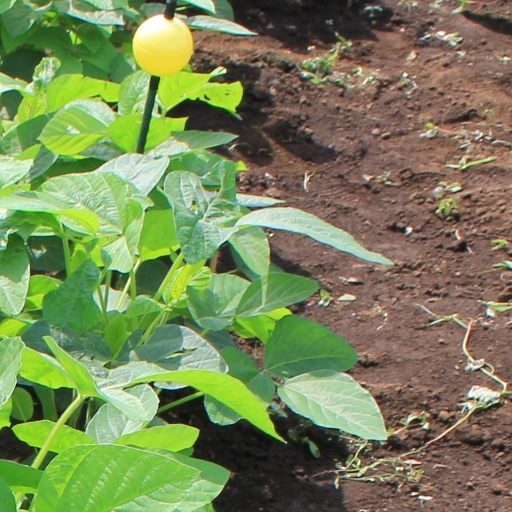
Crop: soybean